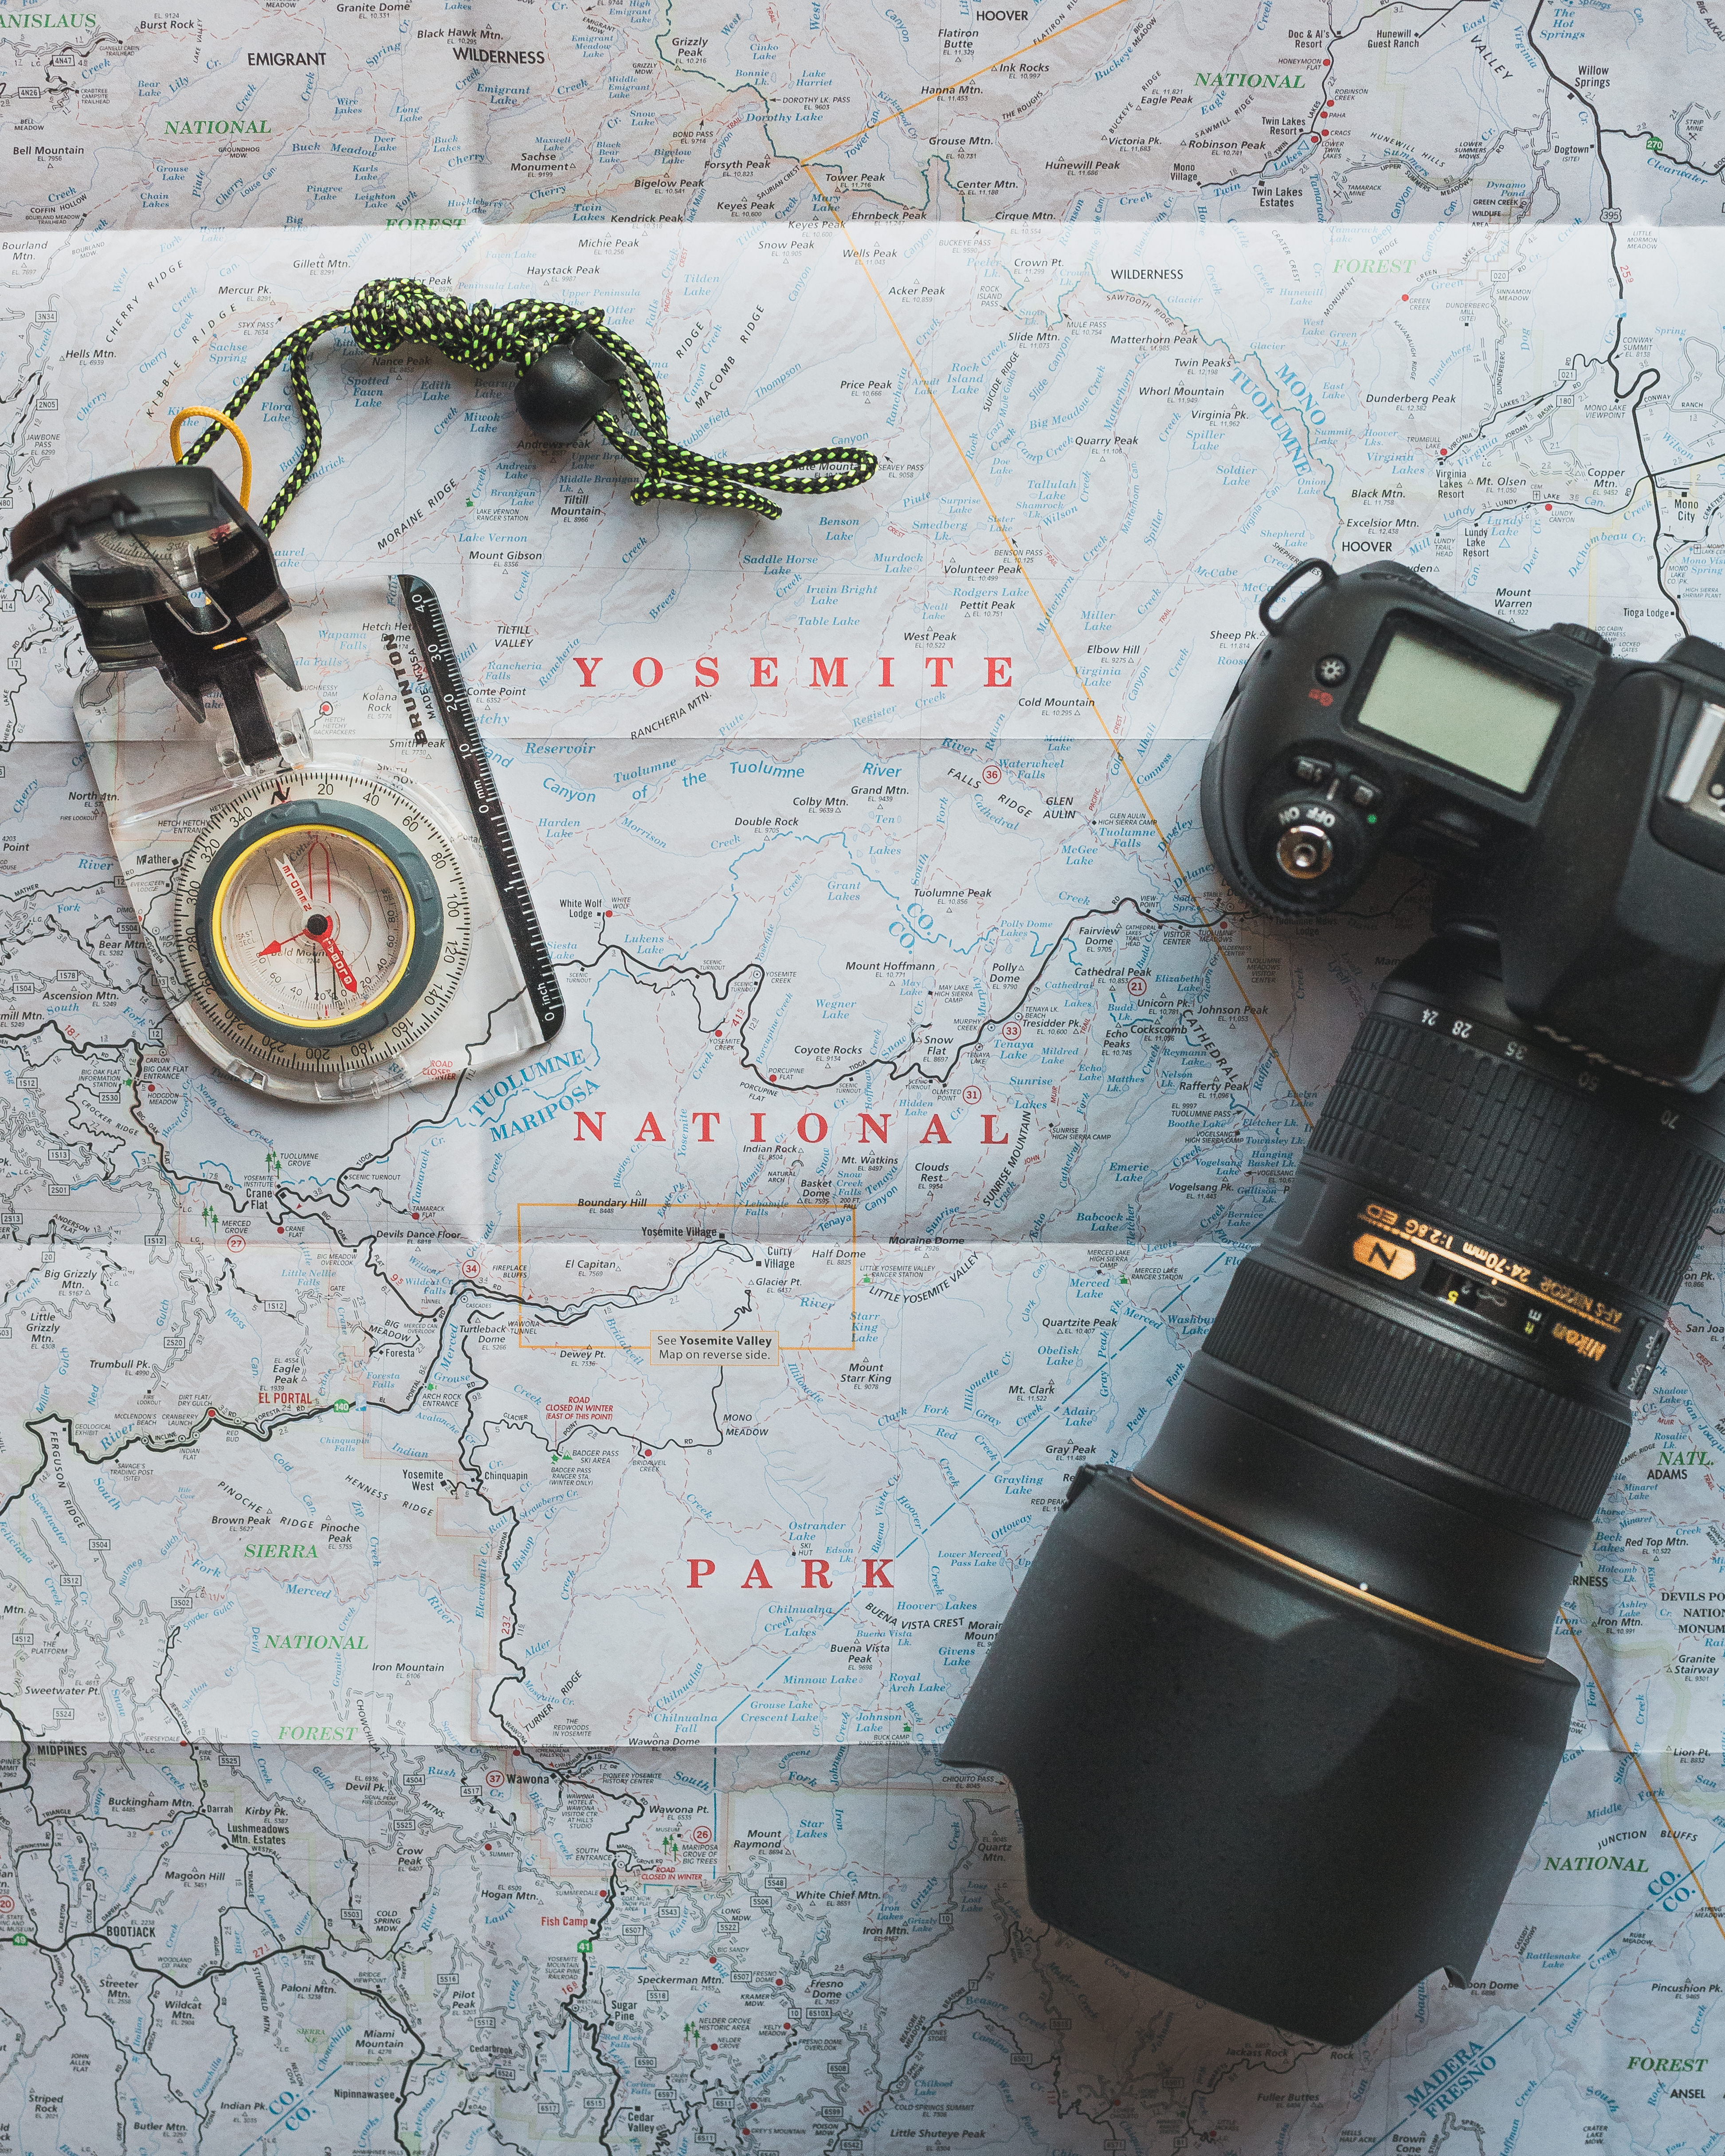
camera, travel, dslr, lens, compass, map, product, font, exploration, guidance, product design